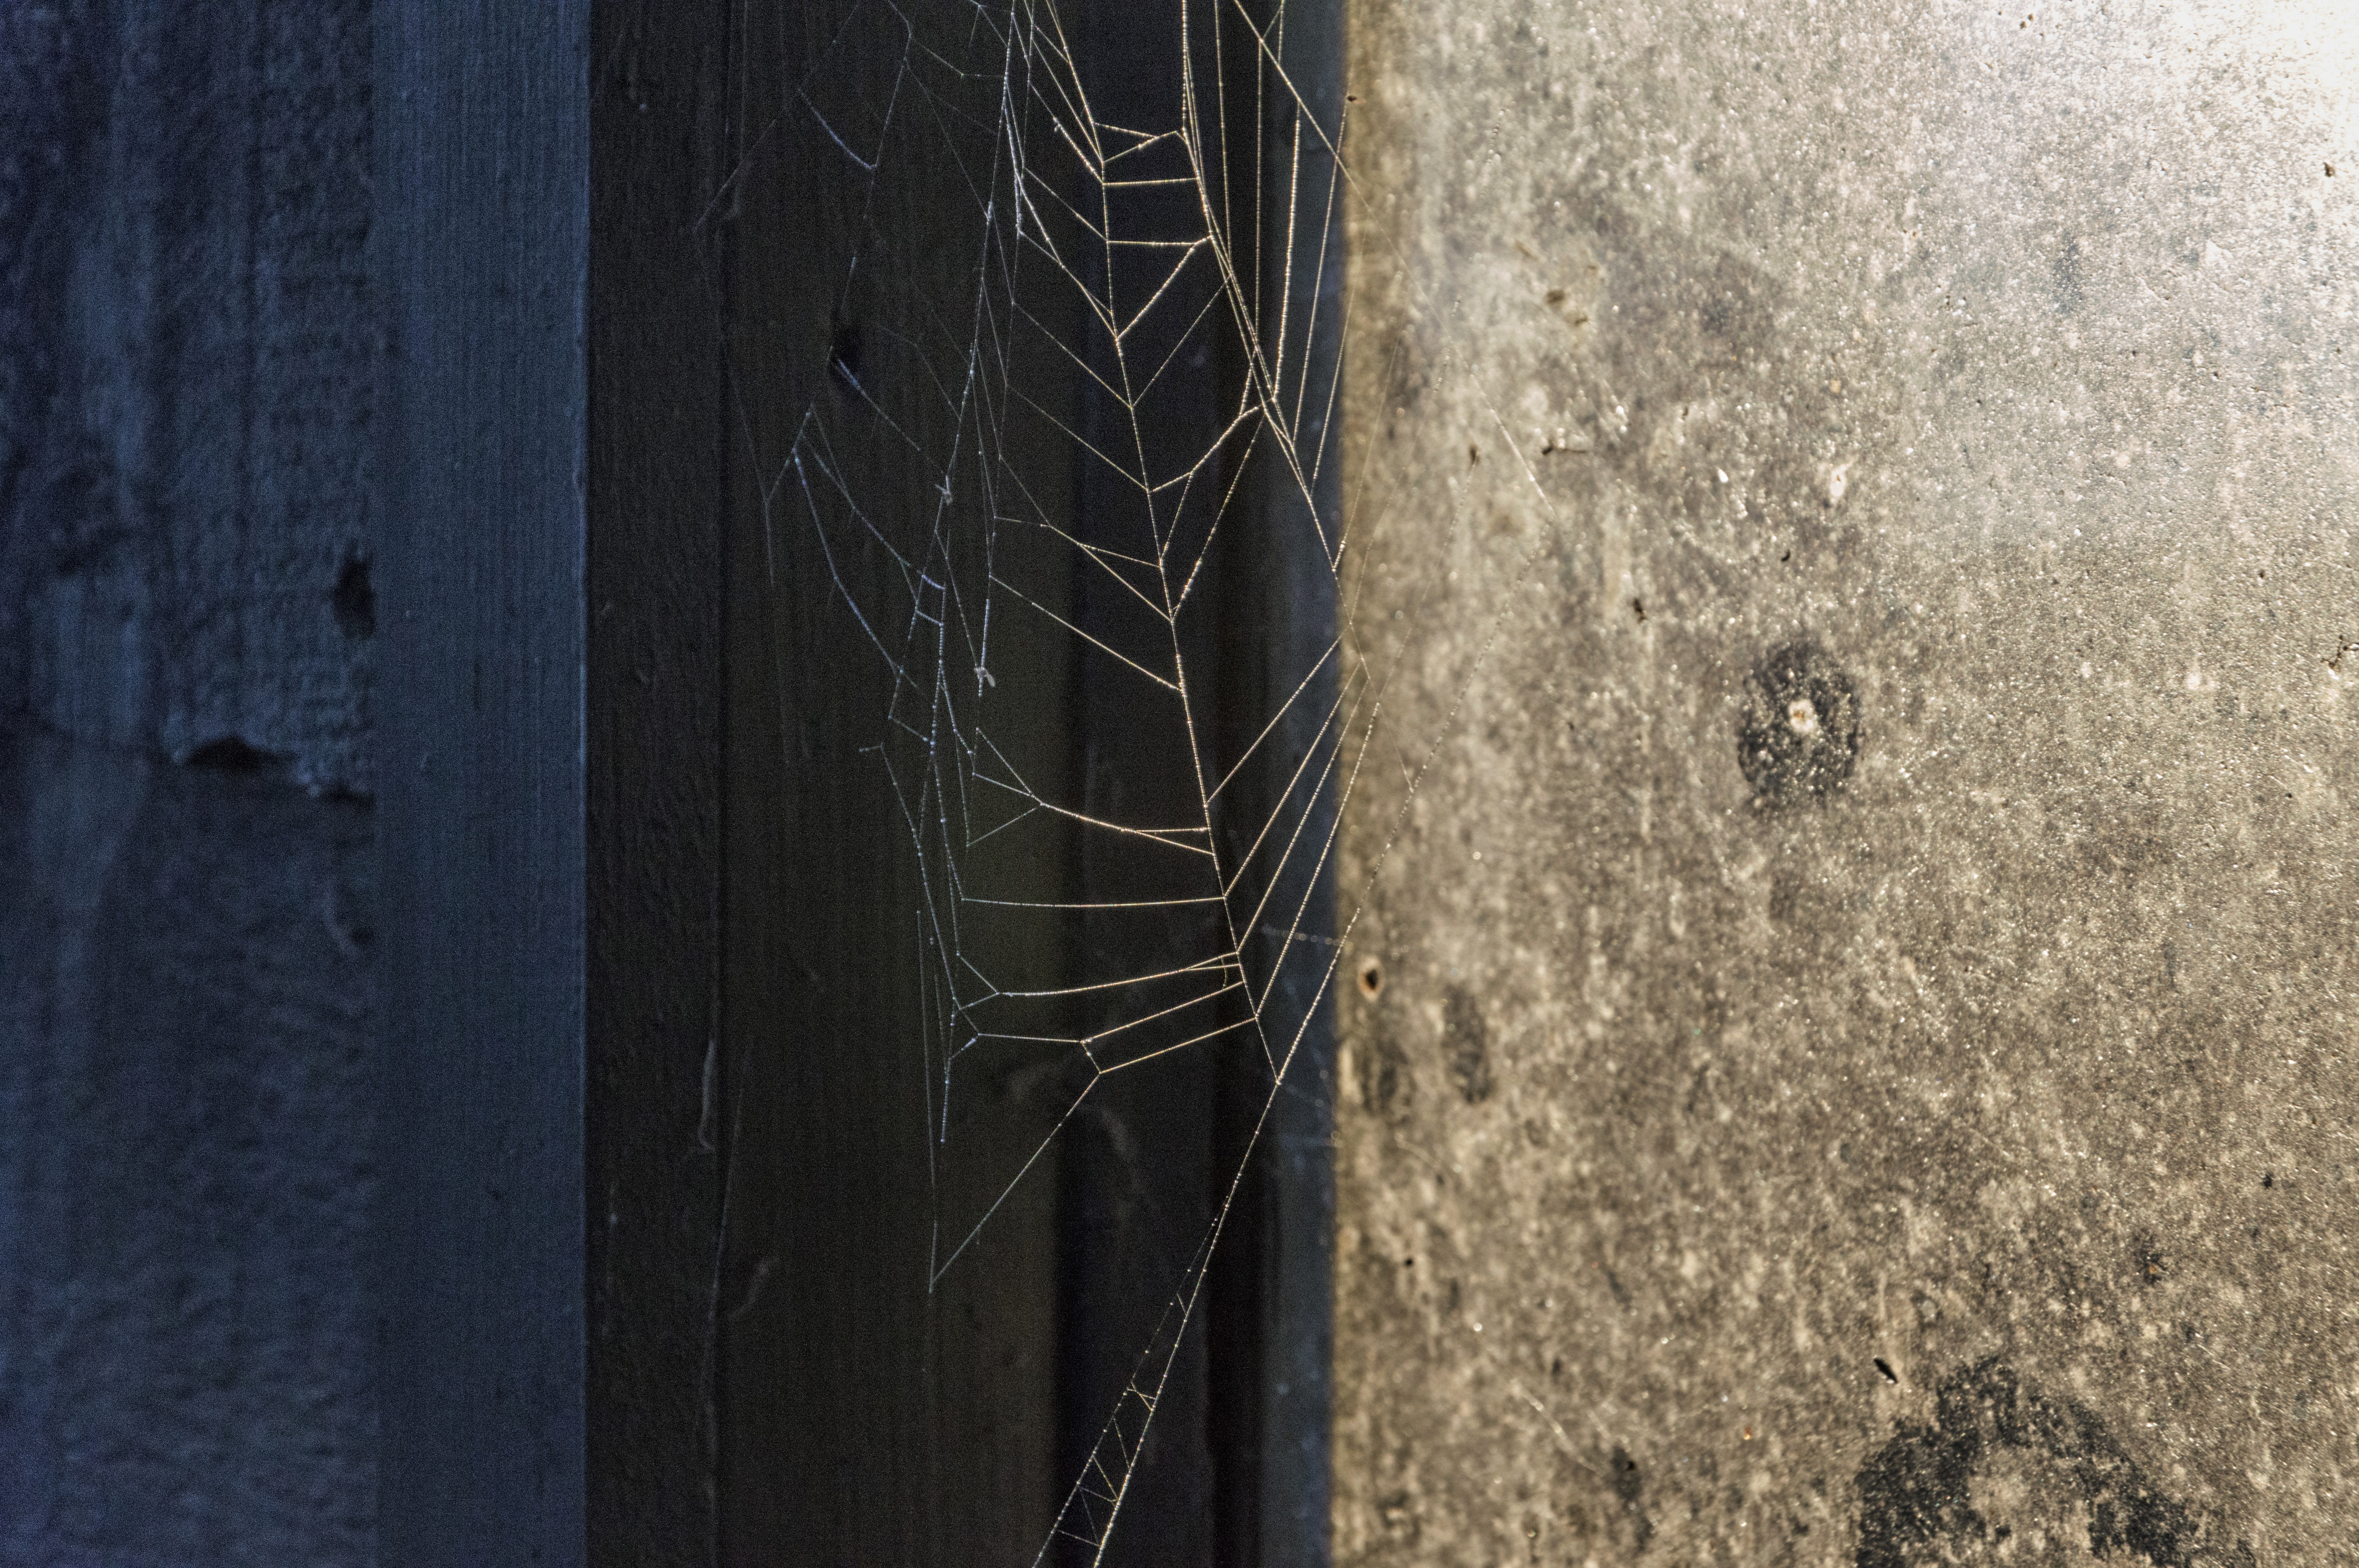
nature, outdoor, light, wood, photography, texture, frost, wall, spiderweb, ice, color, shadow, darkness, blue, nikon, black, material, nederland, netherlands, zuidholland, outdoorphotography, paulvandevelde, pdvandevelde, padagudaloma, natuurfotografie, dordrecht, biesbosch, rijp, vorst, nederlandinfotos, hollandse, spinnenweb, spinrag, screenshot